Plymouth

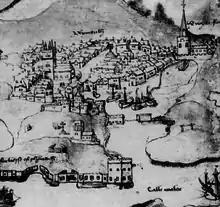
Charter map of Sutton harbour and Plymouth in 1540

During the Hundred Years' War a French attack in 1340 burned a manor house and took some prisoners, but failed to get into the town. In 1403 the town was burned by Breton raiders. On 12 November 1439 the market town of Sutton was incorporated as a borough and formally renamed Plymouth, with a subsequent charter the following year formalising its boundaries. It was the first time a borough charter had been issued by parliament rather than directly from the monarch.